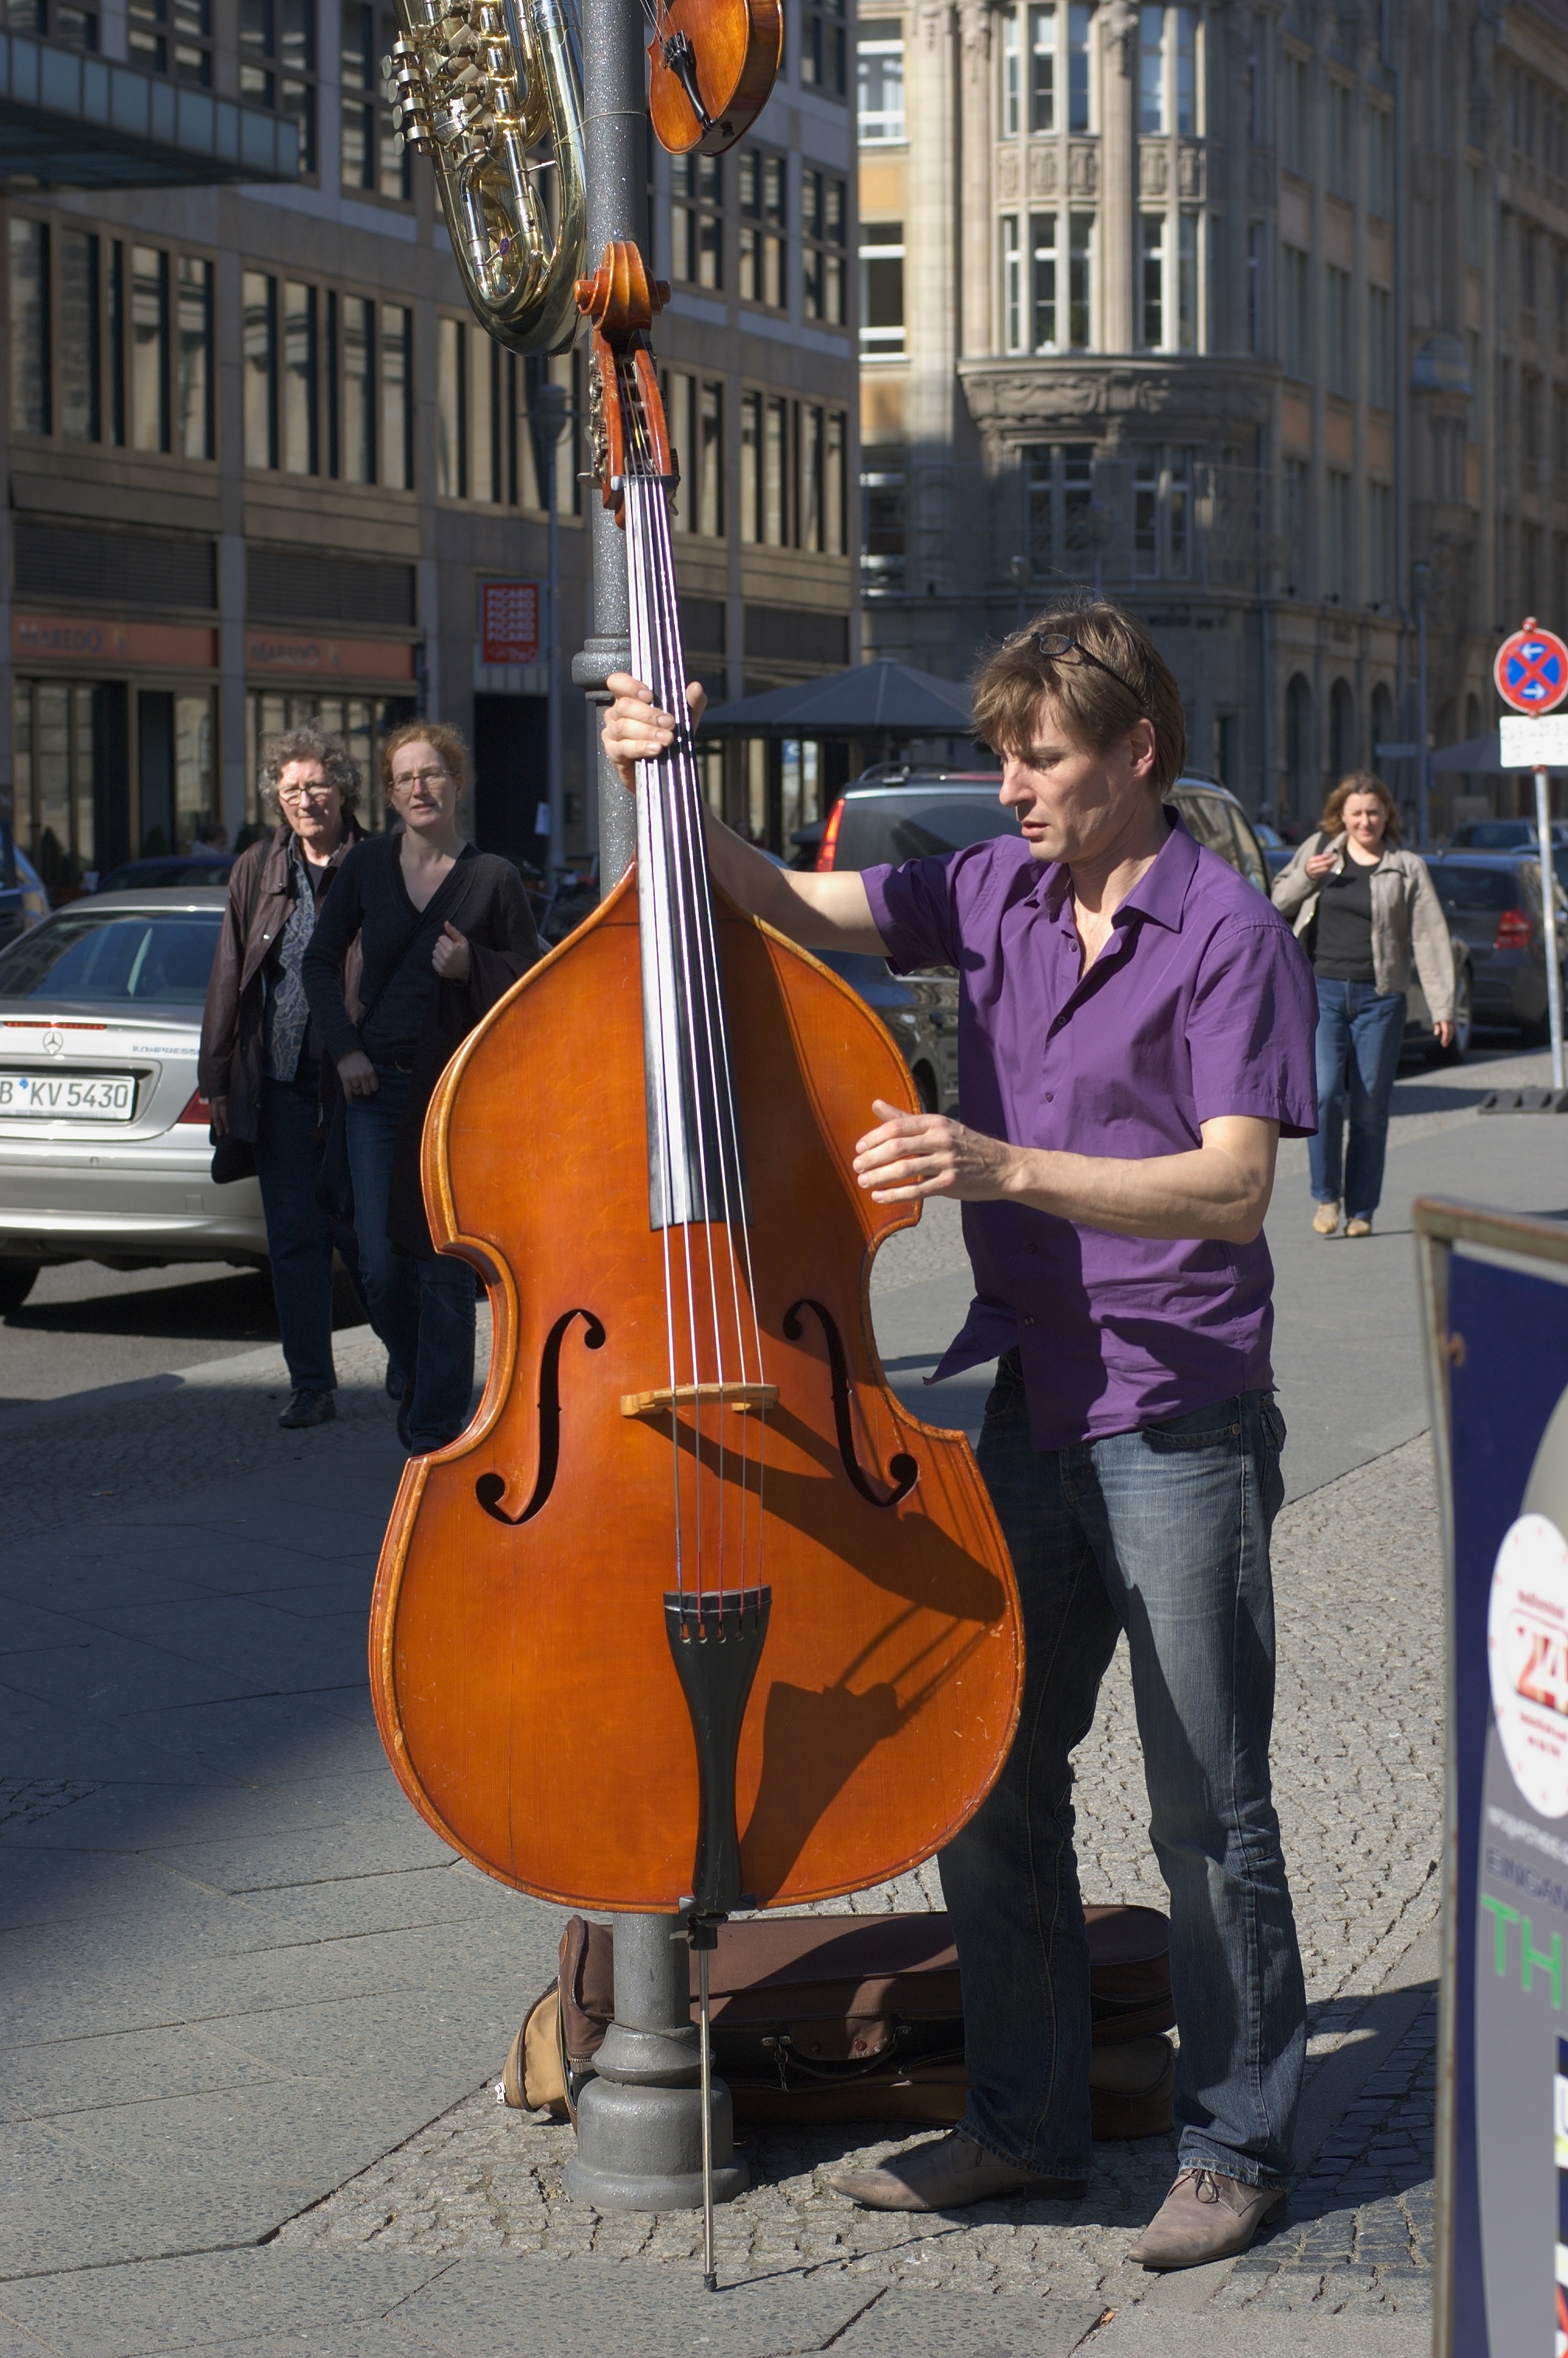
street, musician, musical instrument, 2012, rawtherapee, germany, deutschland, berlin, pentax, cello, bass guitar, lenstagged, steffenzahn, k100d, justpentax, berlinmitte, iamflickr, cosina, voigtlander, 58mm, nokton, 58mmf14, 58mm14, nokton58mmf14slii, 58mmf14nokton, cosinavoigtl nder, voigtl ndernokton58mmf14, double bass, string instrument, bowed string instrument, violin family